Ramona passive sensor

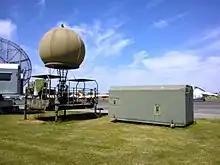
Ramona KRTP-81

Ramona was the second generation Czechoslovak electronic support measures (ESM) system that uses measurements of time difference of arrival (TDOA) of pulses at three or four sites to accurately detect and track airborne emitters by multilateration.